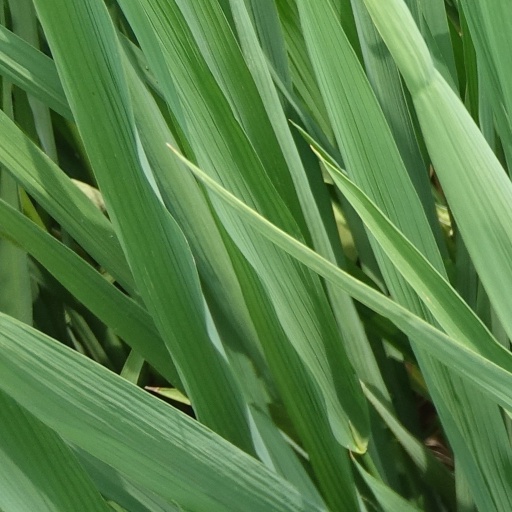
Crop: rice